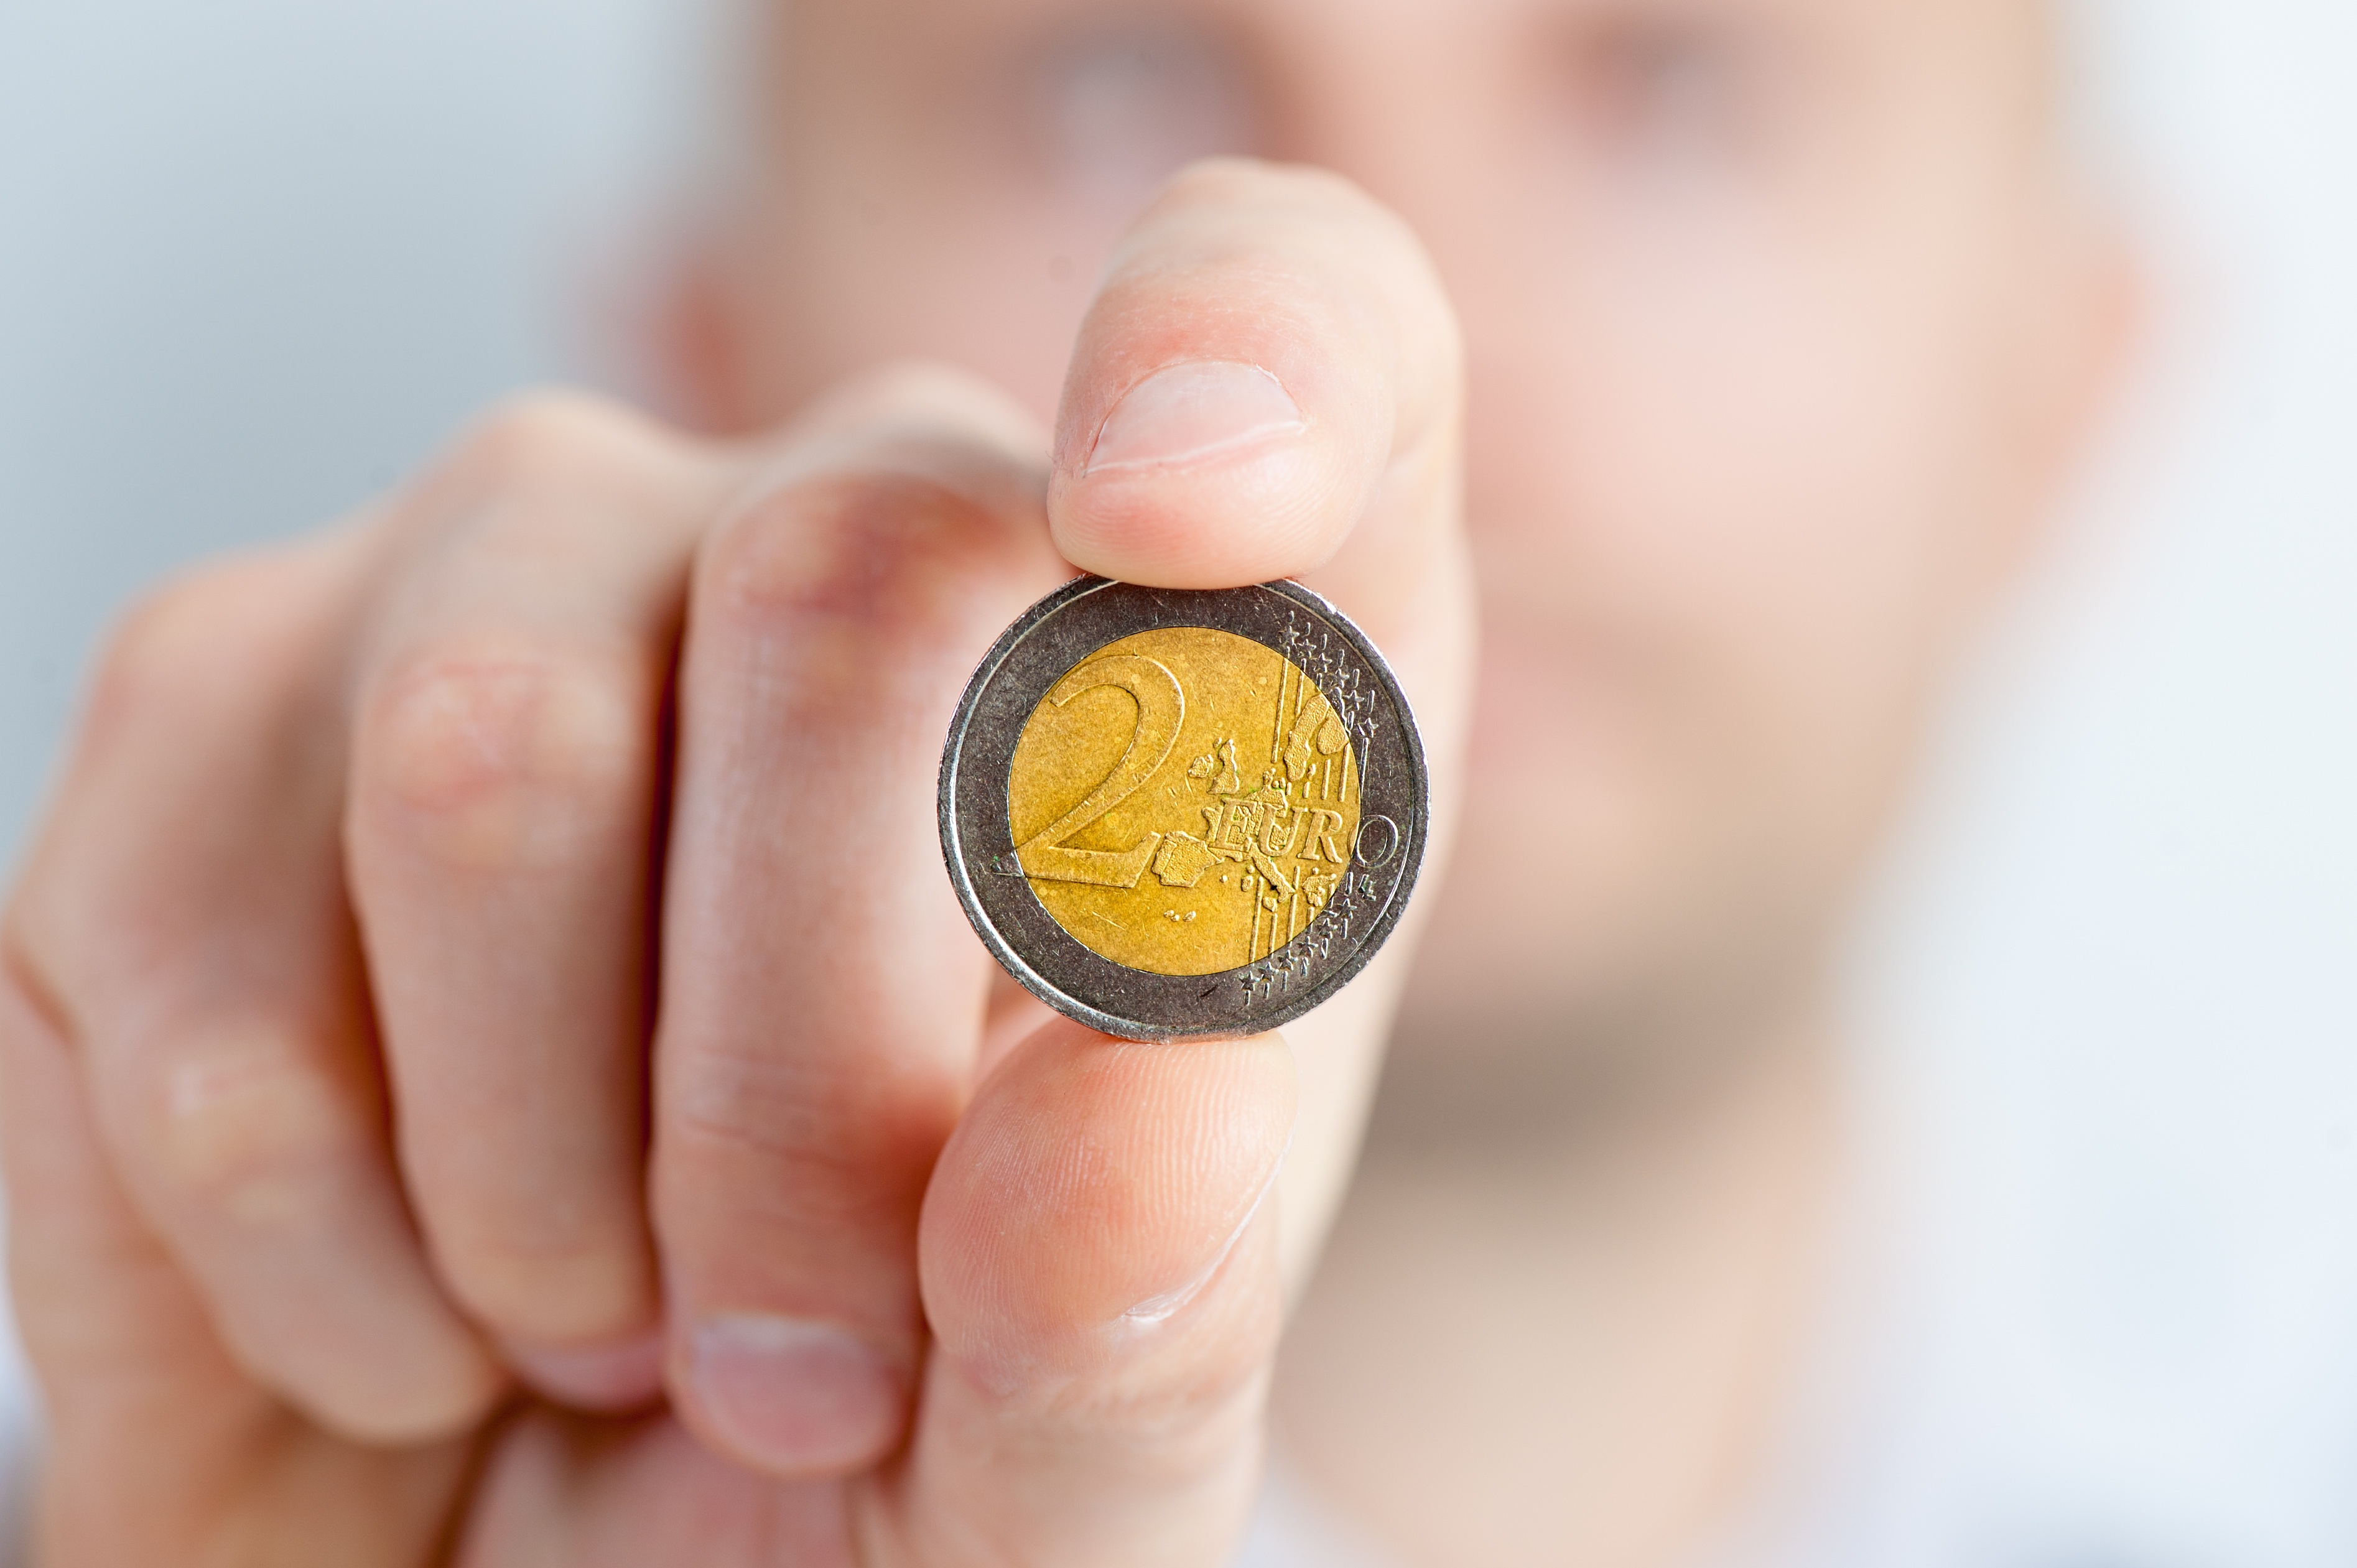
hand, finger, money, business, nail, lip, close up, human body, cash, eye, skin, currency, beauty, euro, coin, organ, rich, credit, buck, glossy, income, financial, savings, coins, minor, finance, dime, bills, a wealth of, sense, cents